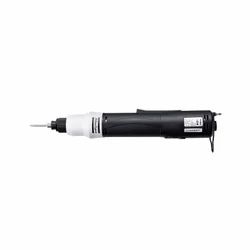
Label: Atlas_Copco_Pneumatic_Screwdrivers-8120-2000